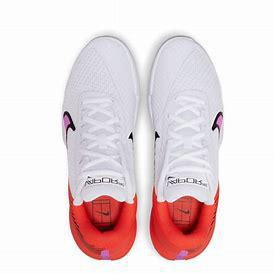
Brand: Nike
Model: Court Air Zoom Vapor Pro 2